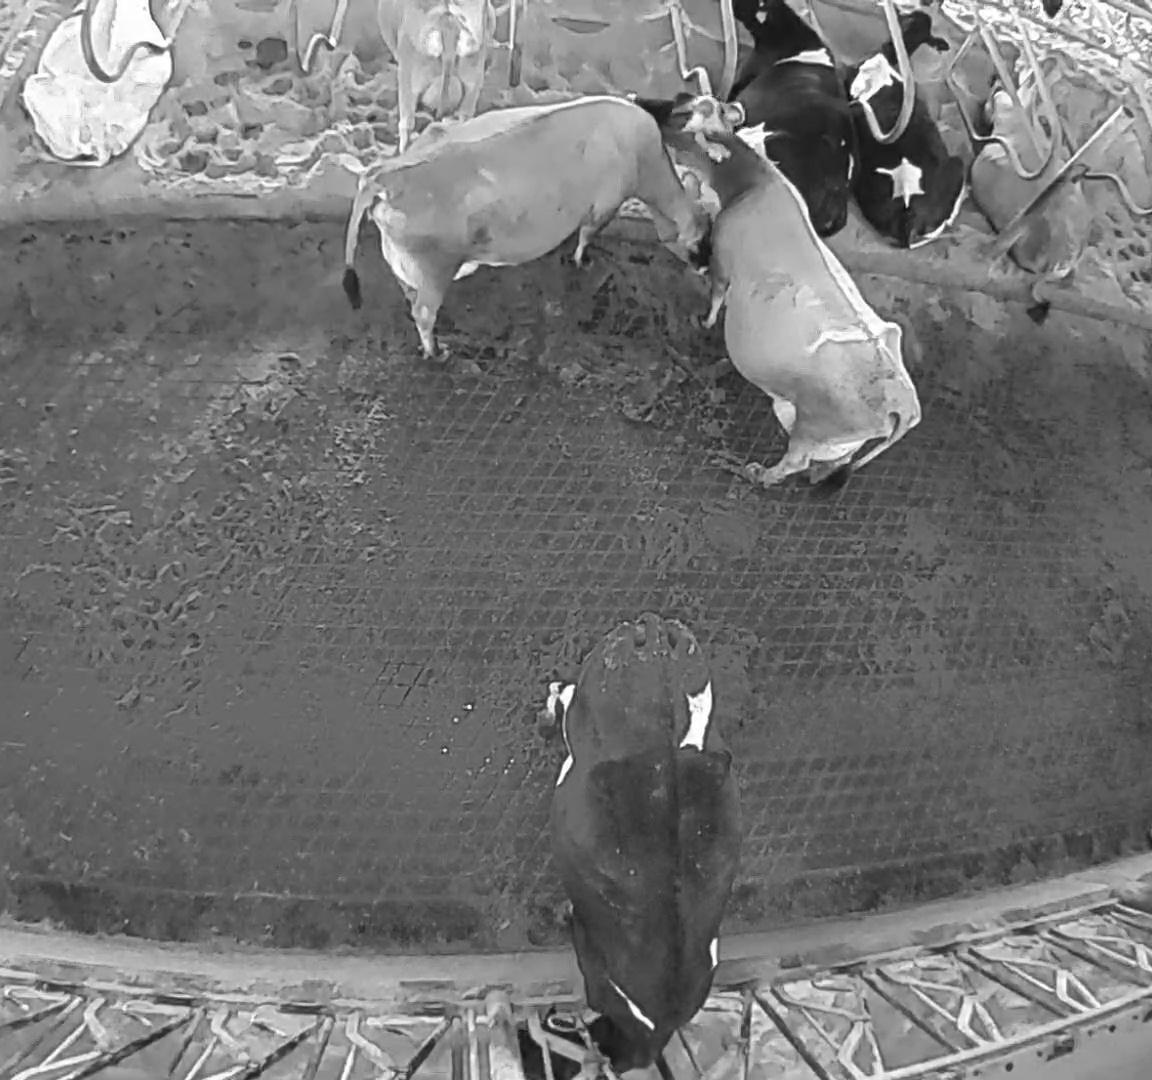
Number of cows: 9